1955 European Rowing Championships (men)

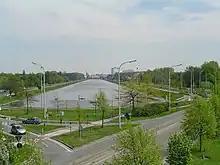
The Watersportbaan in 2004

The 1955 European Rowing Championships for men were rowing championships held in the Belgian city of Ghent. The venue was the Watersportbaan, which was built for these championships and was part of Belgium's preparation for their bid to host the 1960 Summer Olympics. The competition for women had been held earlier in the month in Bucharest. The event in Ghent was held from 25 to 28 August and they competed in all seven Olympic boat classes (M1x, M2x, M2-, M2+, M4-, M4+, M8+). Some 400 competitors from 21 countries competed.